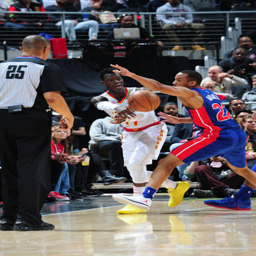
# passes the ball against sports team .